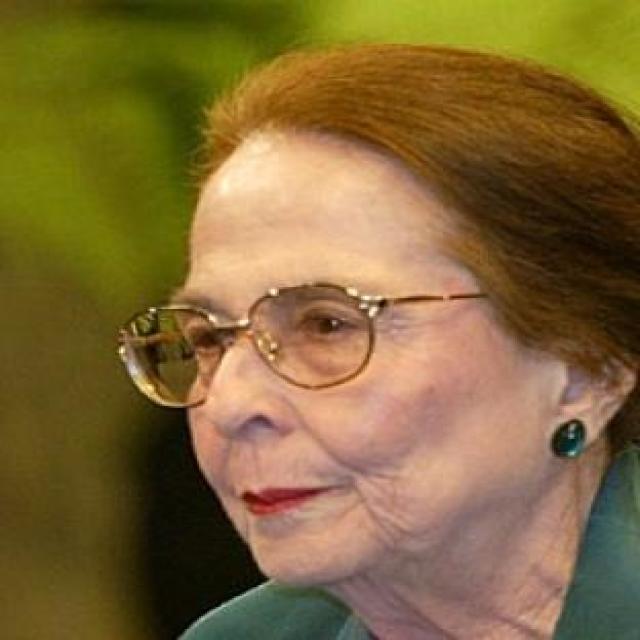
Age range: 65+